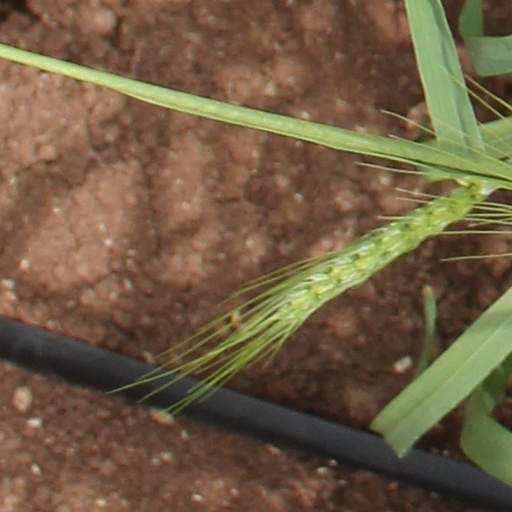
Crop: wheat